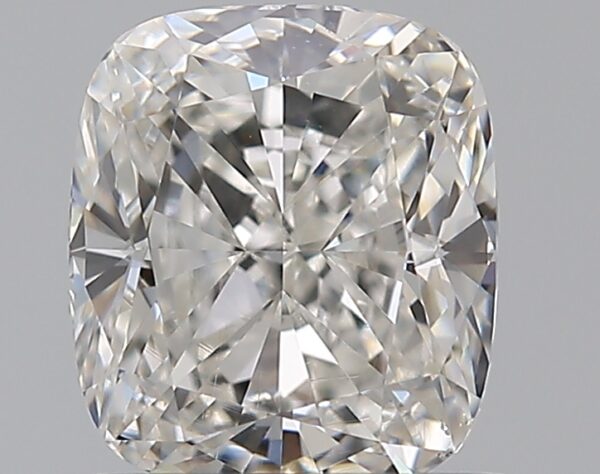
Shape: cushion
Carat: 1
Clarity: VS2
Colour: G
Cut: EX
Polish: EX
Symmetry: VG
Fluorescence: ST
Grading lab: GIA
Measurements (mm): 6.05 x 5.3 x 3.59